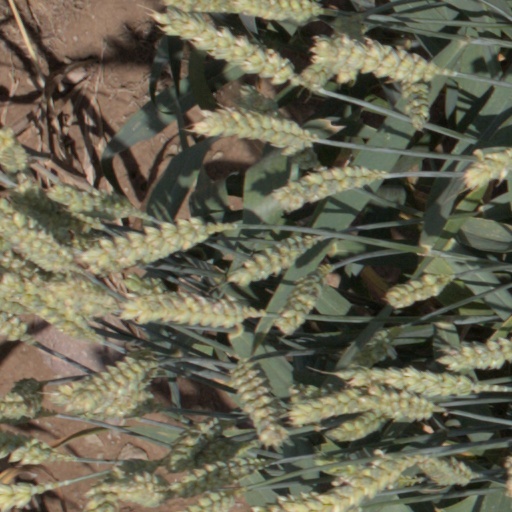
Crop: wheat